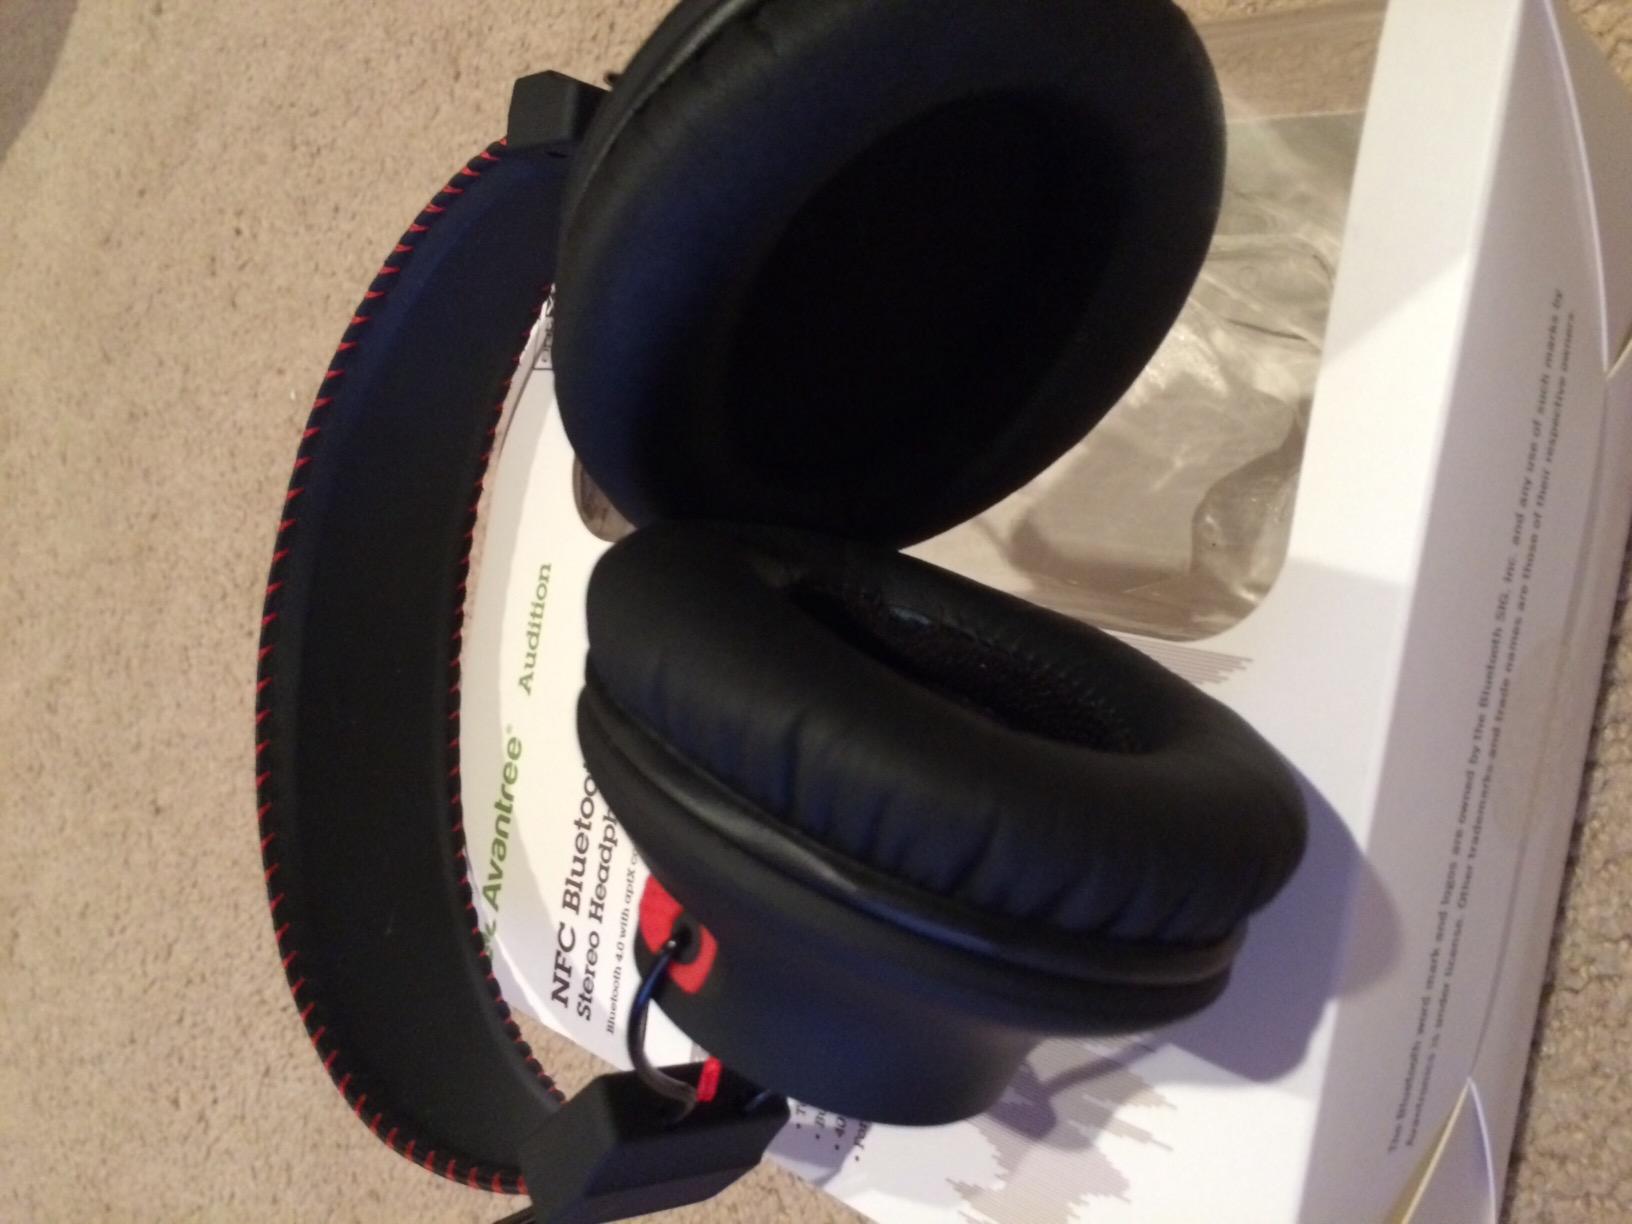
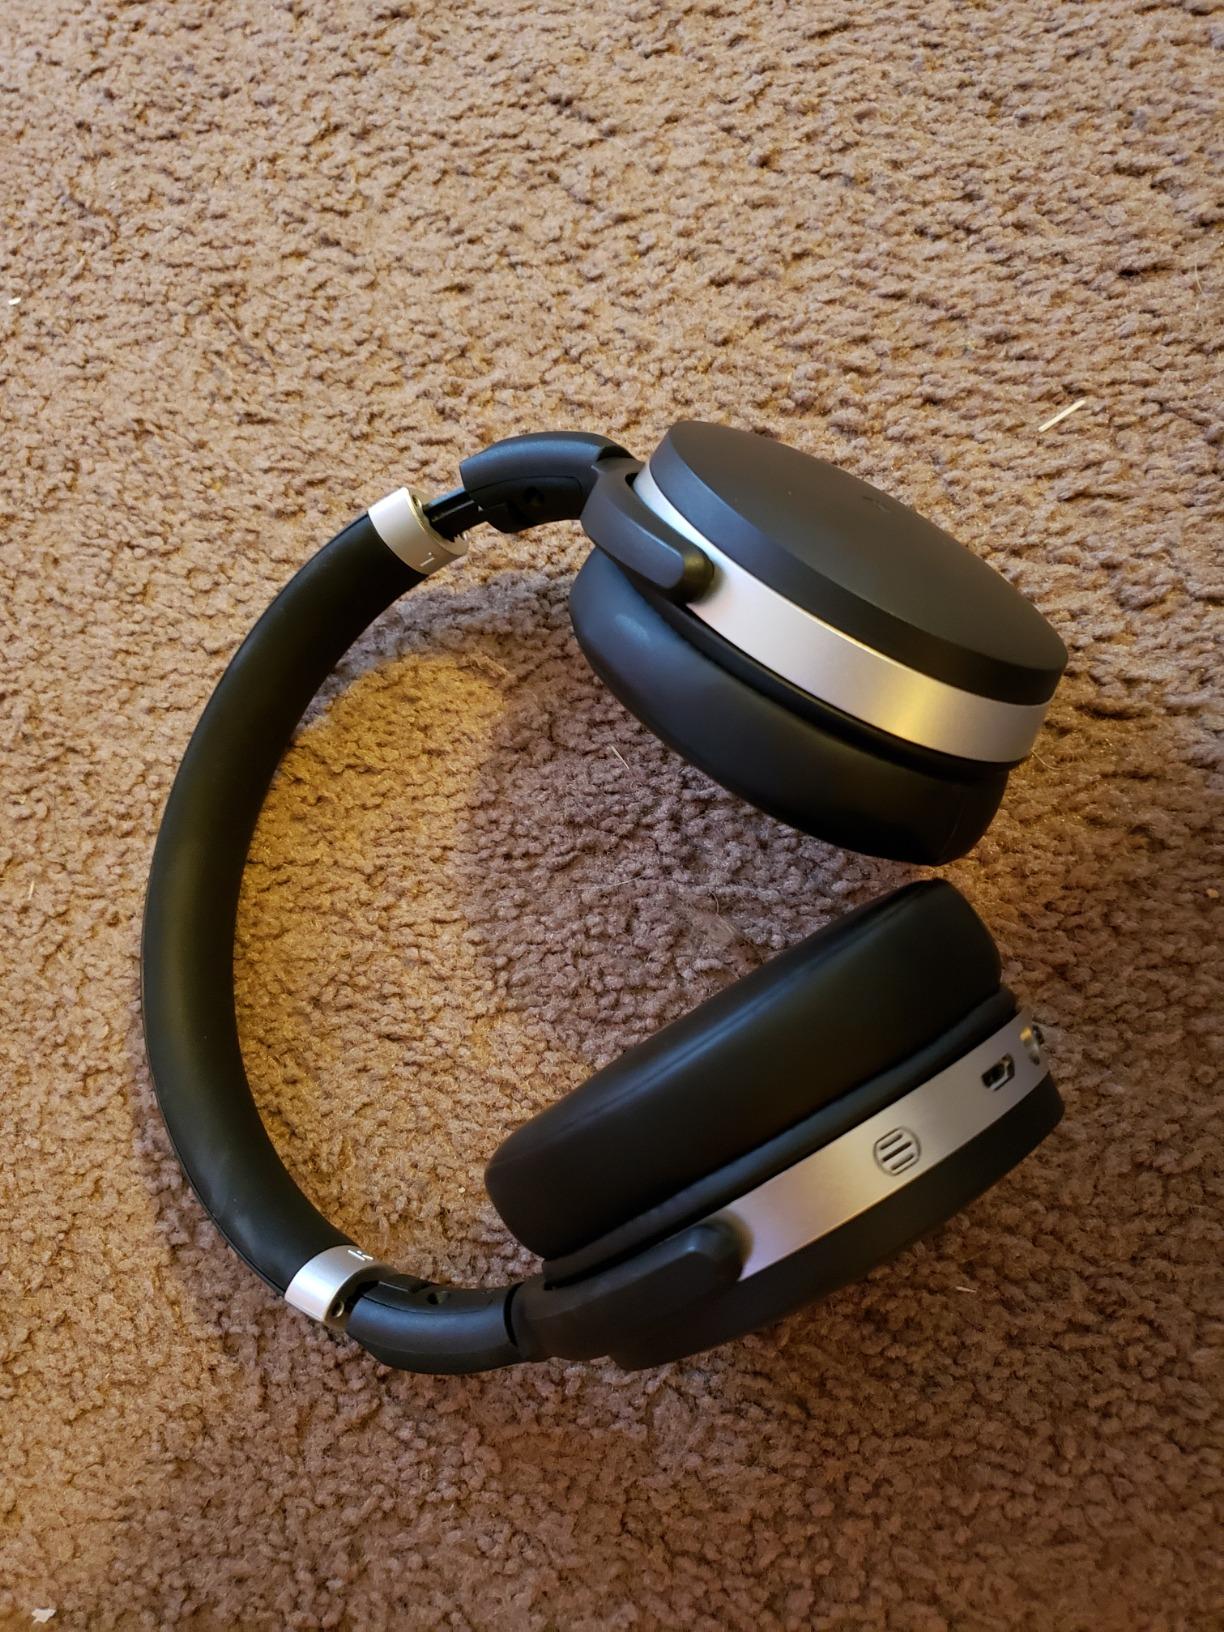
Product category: headphones
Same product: no